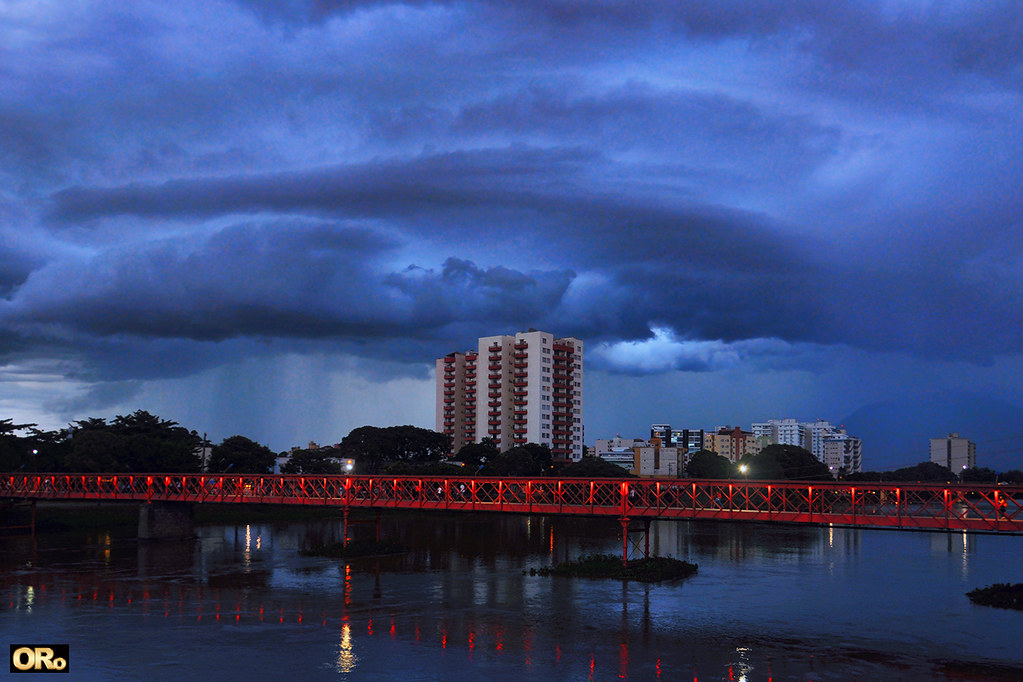
Fire: no
Smoke: no